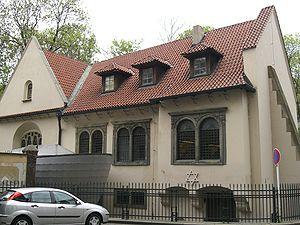
La synagogue Pinkas, bâtie en 1535, et située 3 rue Široká dans le quartier Josefov de la vieille ville de Prague, a été agrandie en style gothique tardif. Les murs sont recouverts des noms des victimes tchèques de la Shoah.